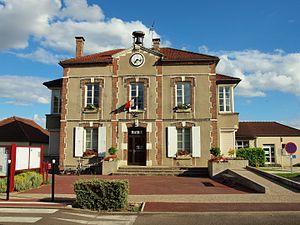
Soucy est une commune française située dans le département de l'Yonne en région Bourgogne-Franche-Comté.